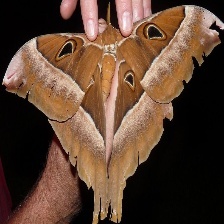
Species: HERCULES MOTH